House at 5556 Flushing Road

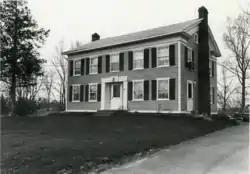

The House at 5556 Flushing Road is a single-family home located in Flushing, Michigan. It was listed on the National Register of Historic Places in 1982.